S. E. Brackett House

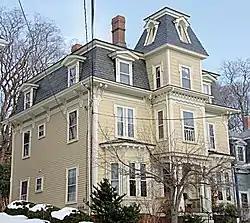

The S. E. Brackett House is a historic house in Somerville, Massachusetts, United States. Built about 1880, it is one of the city's most elaborate examples of Second Empire architecture. It was listed on the National Register of Historic Places in 1989.